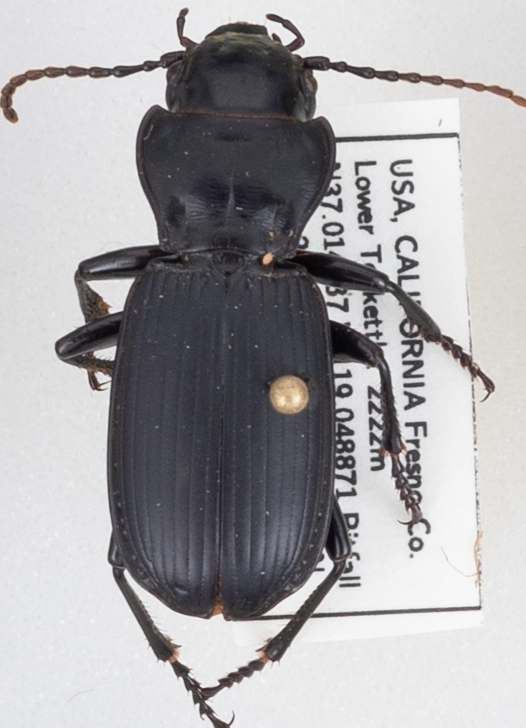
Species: Pterostichus lama
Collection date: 2021-07-20
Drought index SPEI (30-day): -2.09
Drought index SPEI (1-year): -2.09
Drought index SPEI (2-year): -2.09